Micromollusc

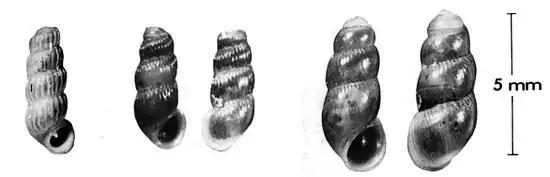
Shells of some micromolluscs: from left, "Truncatella bahamensis" (holotype), "Truncatella bilabiata bilabiata", "Truncatella pulchella".

There is currently no universally acceptable definition for the upper limit of the size range for micromolluscs. Because of this, the exact use of the word varies from one expert to another; however, the maximum size of the shell of a micromollusc species is usually 5 mm to 7 mm, around one quarter of an inch or less.